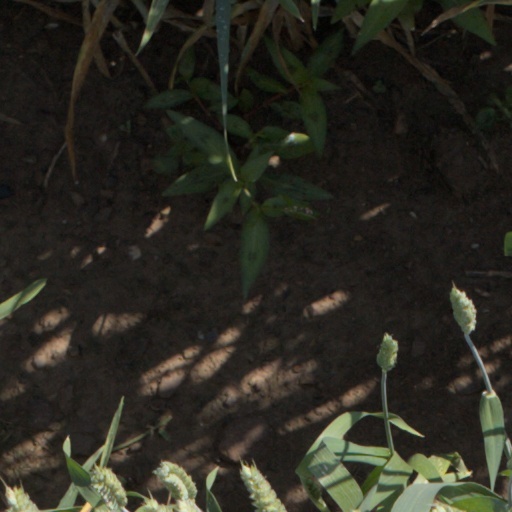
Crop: wheat